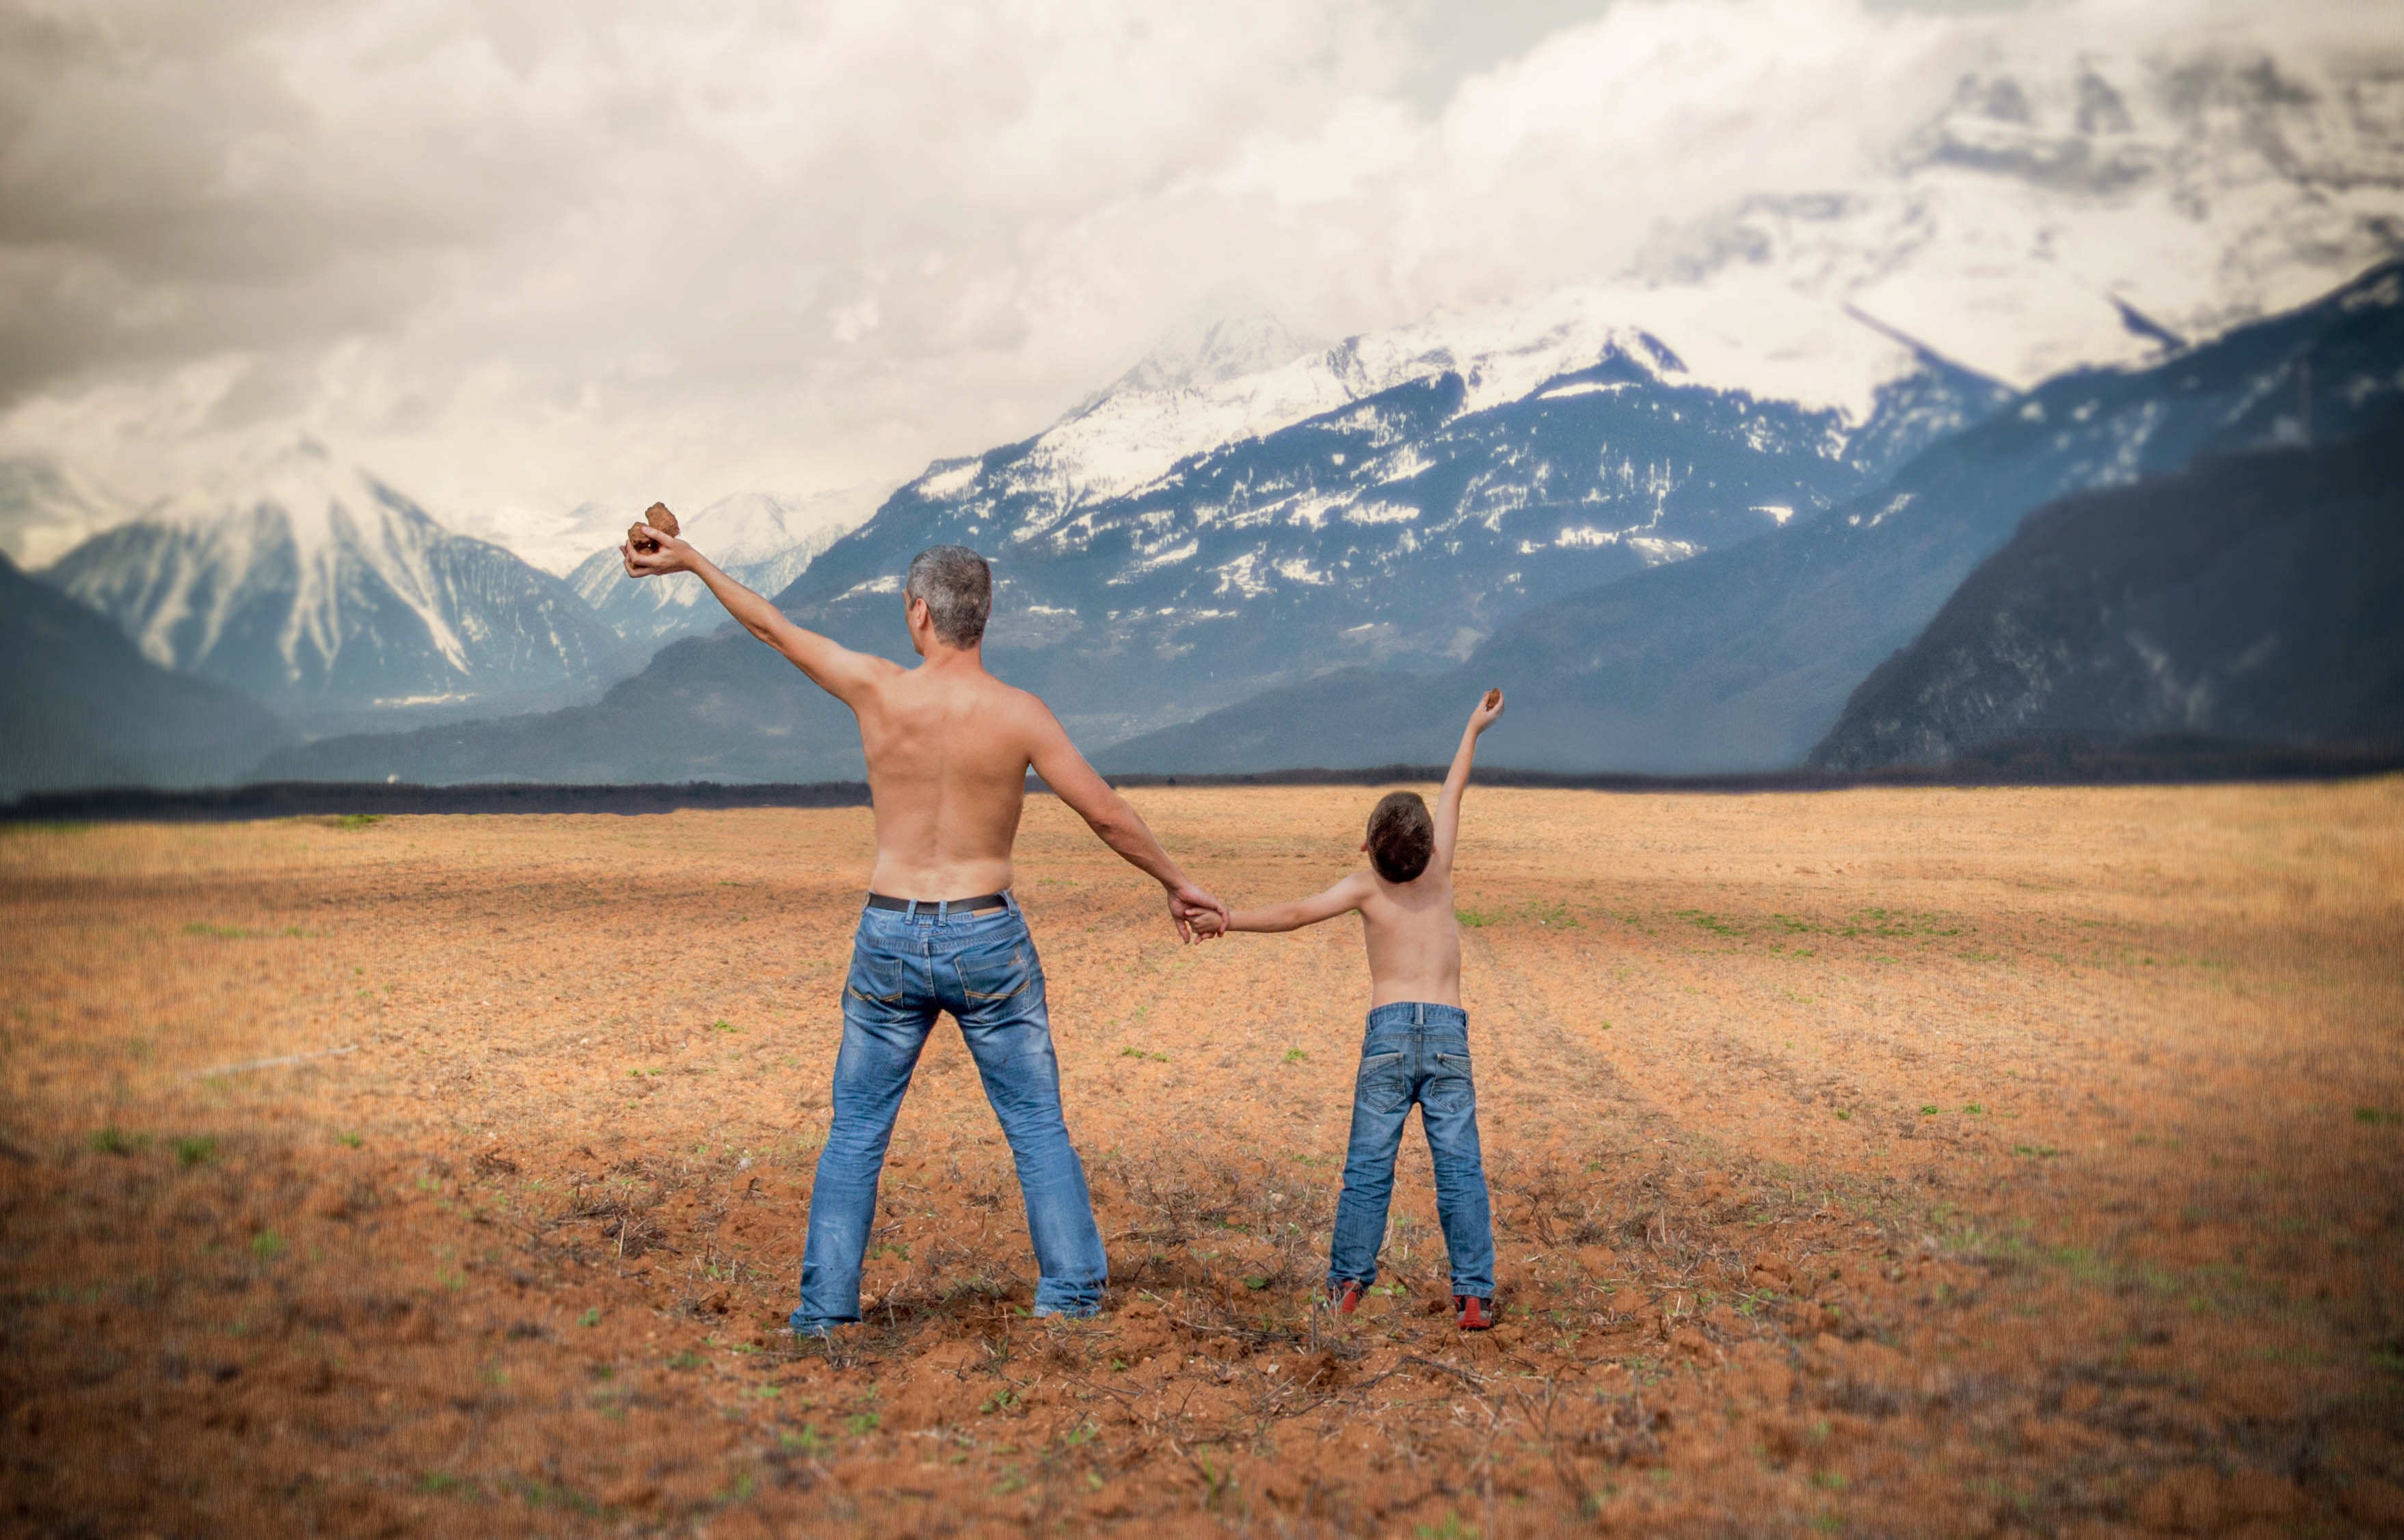
landscape, sea, mountain, field, play, sunlight, morning, adventure, stone, vacation, walk, father, couple, child, blue, son, family, happy, happiness, mount, smiles, child portrait, landform, mami, family photo